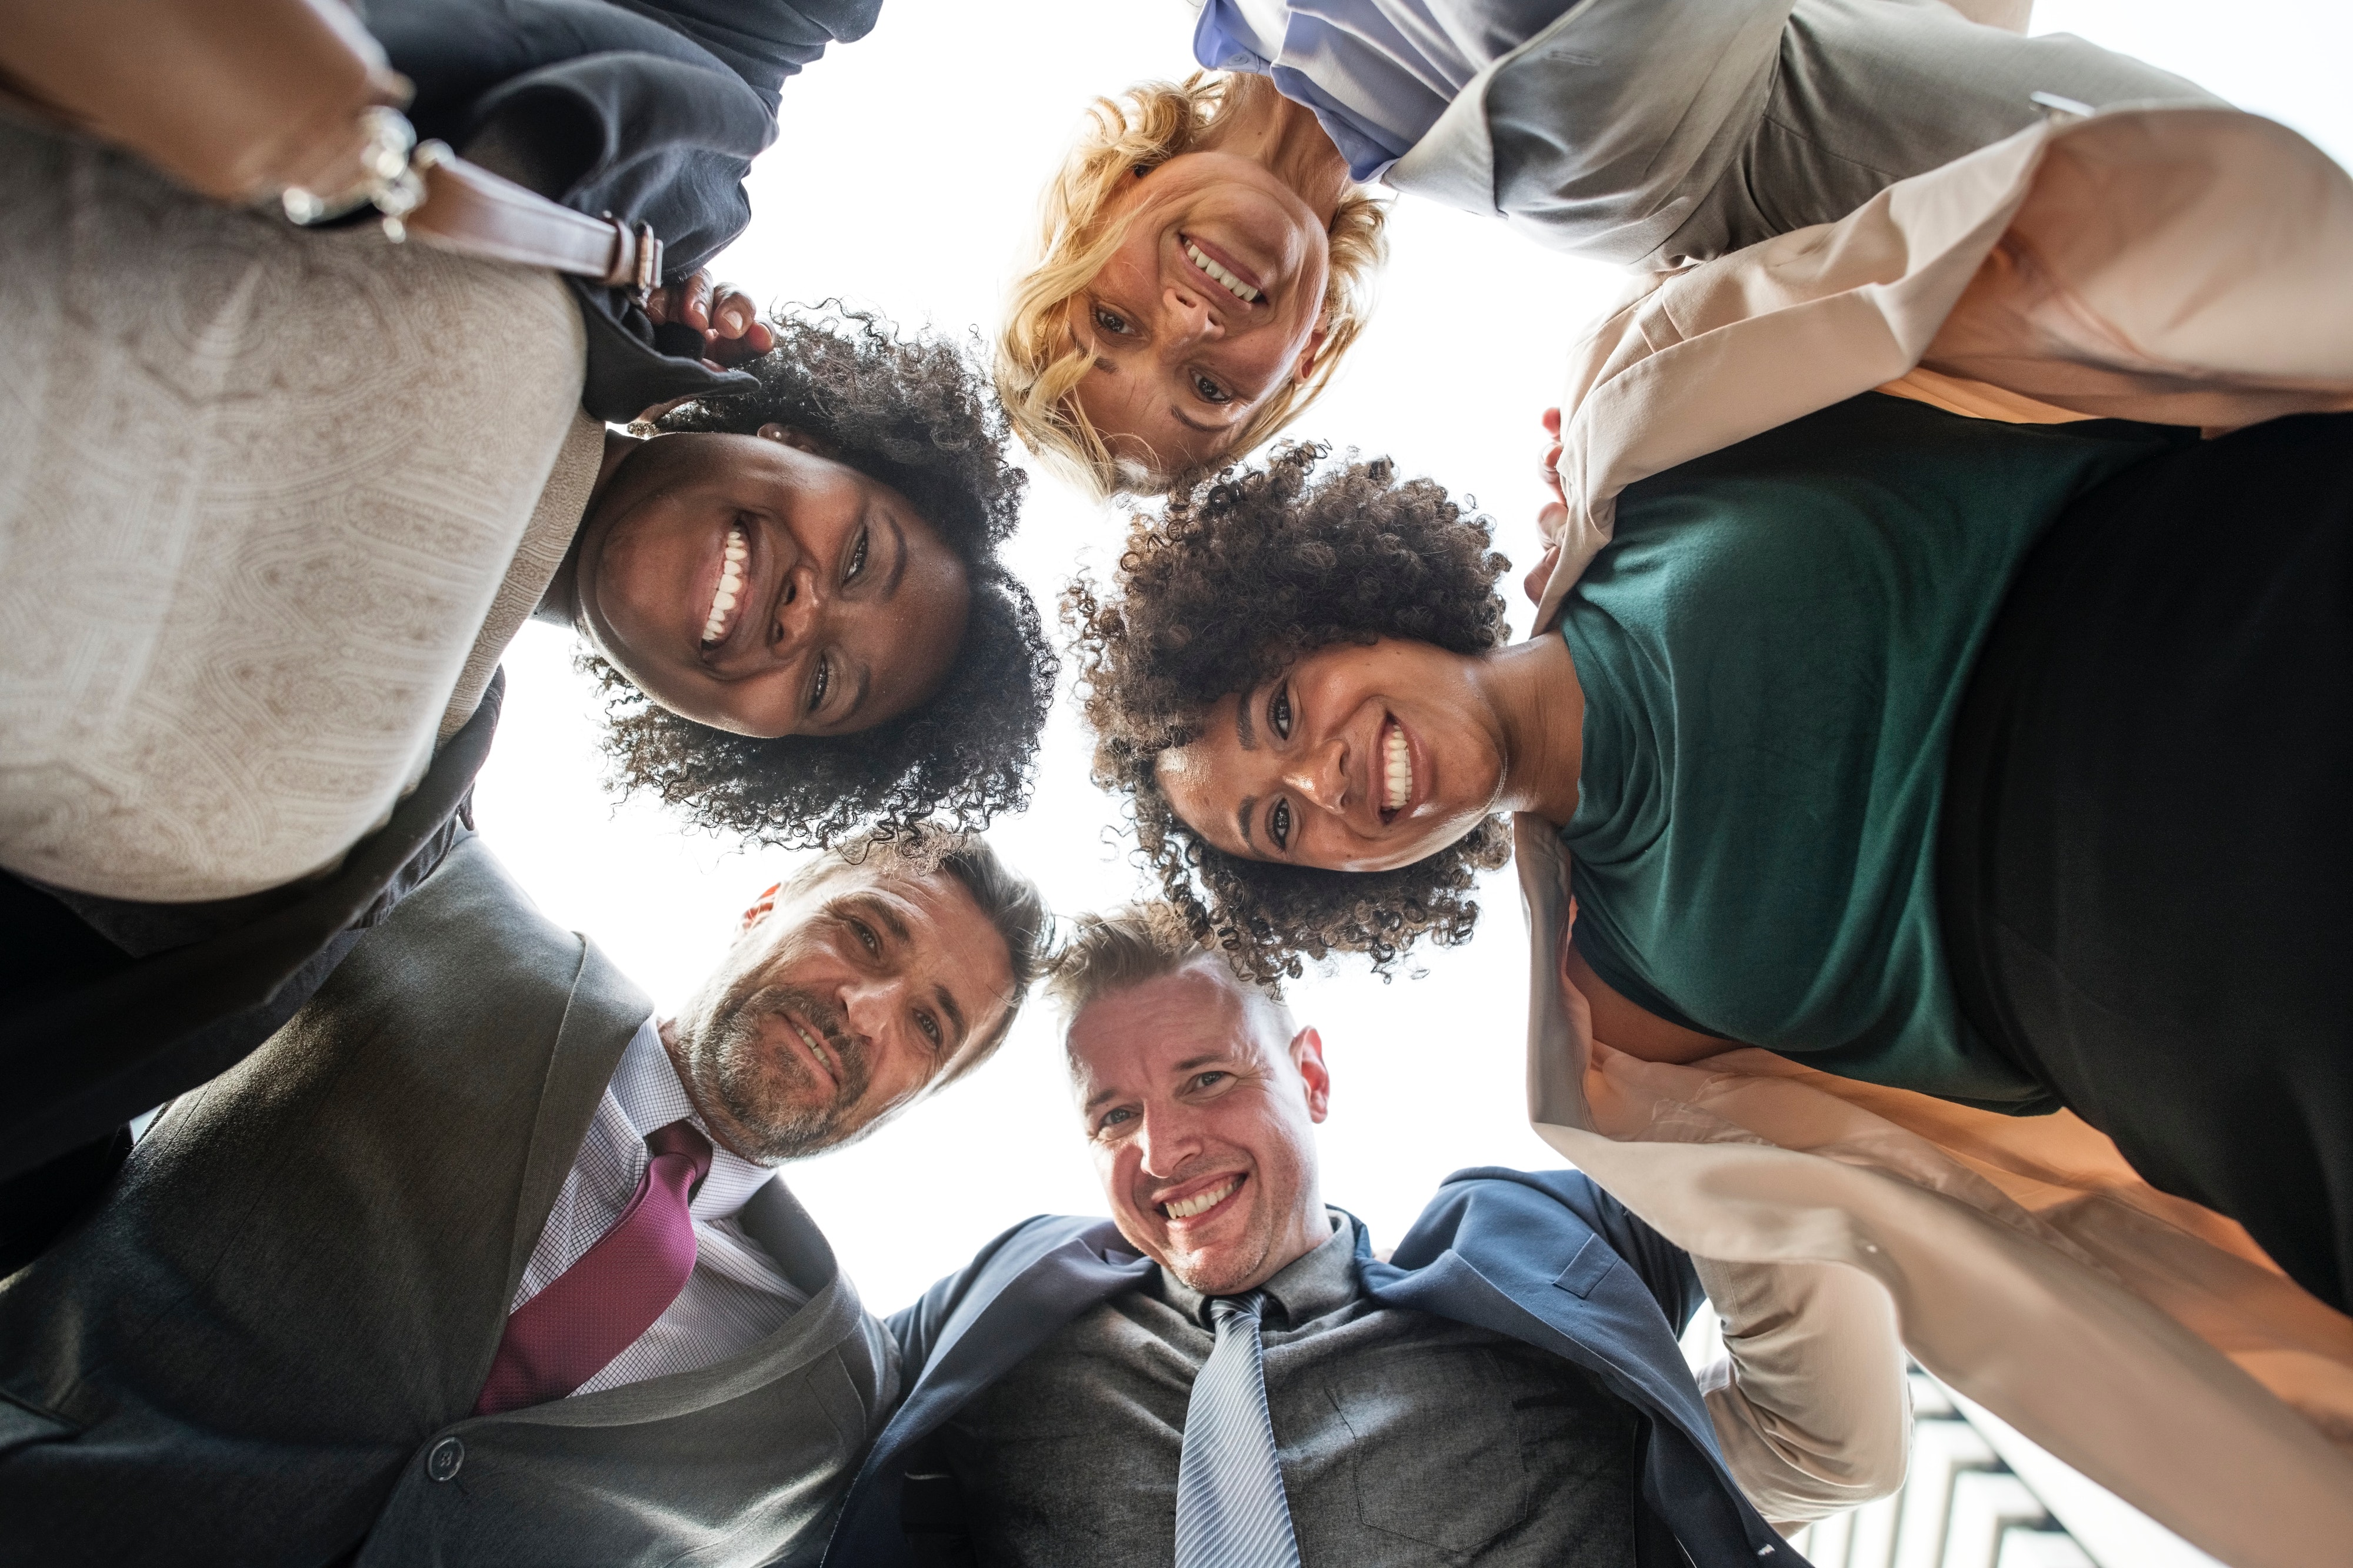
people, social group, facial expression, youth, fun, friendship, community, team, human, smile, photography, happy, leisure, gesture, laugh, vacation, child, family, tourism